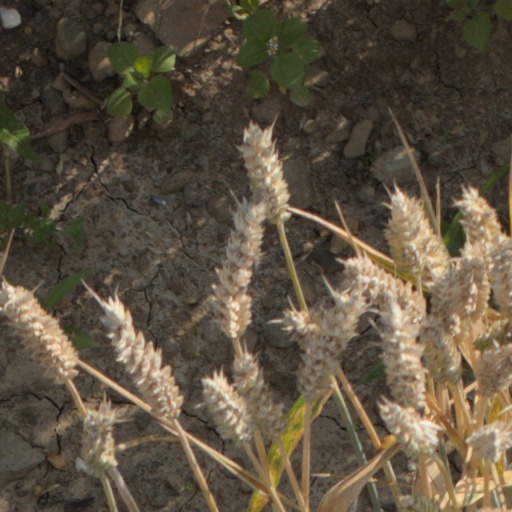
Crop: wheat